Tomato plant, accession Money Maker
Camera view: tilt-top (135 deg); turntable rotation: 60 degrees
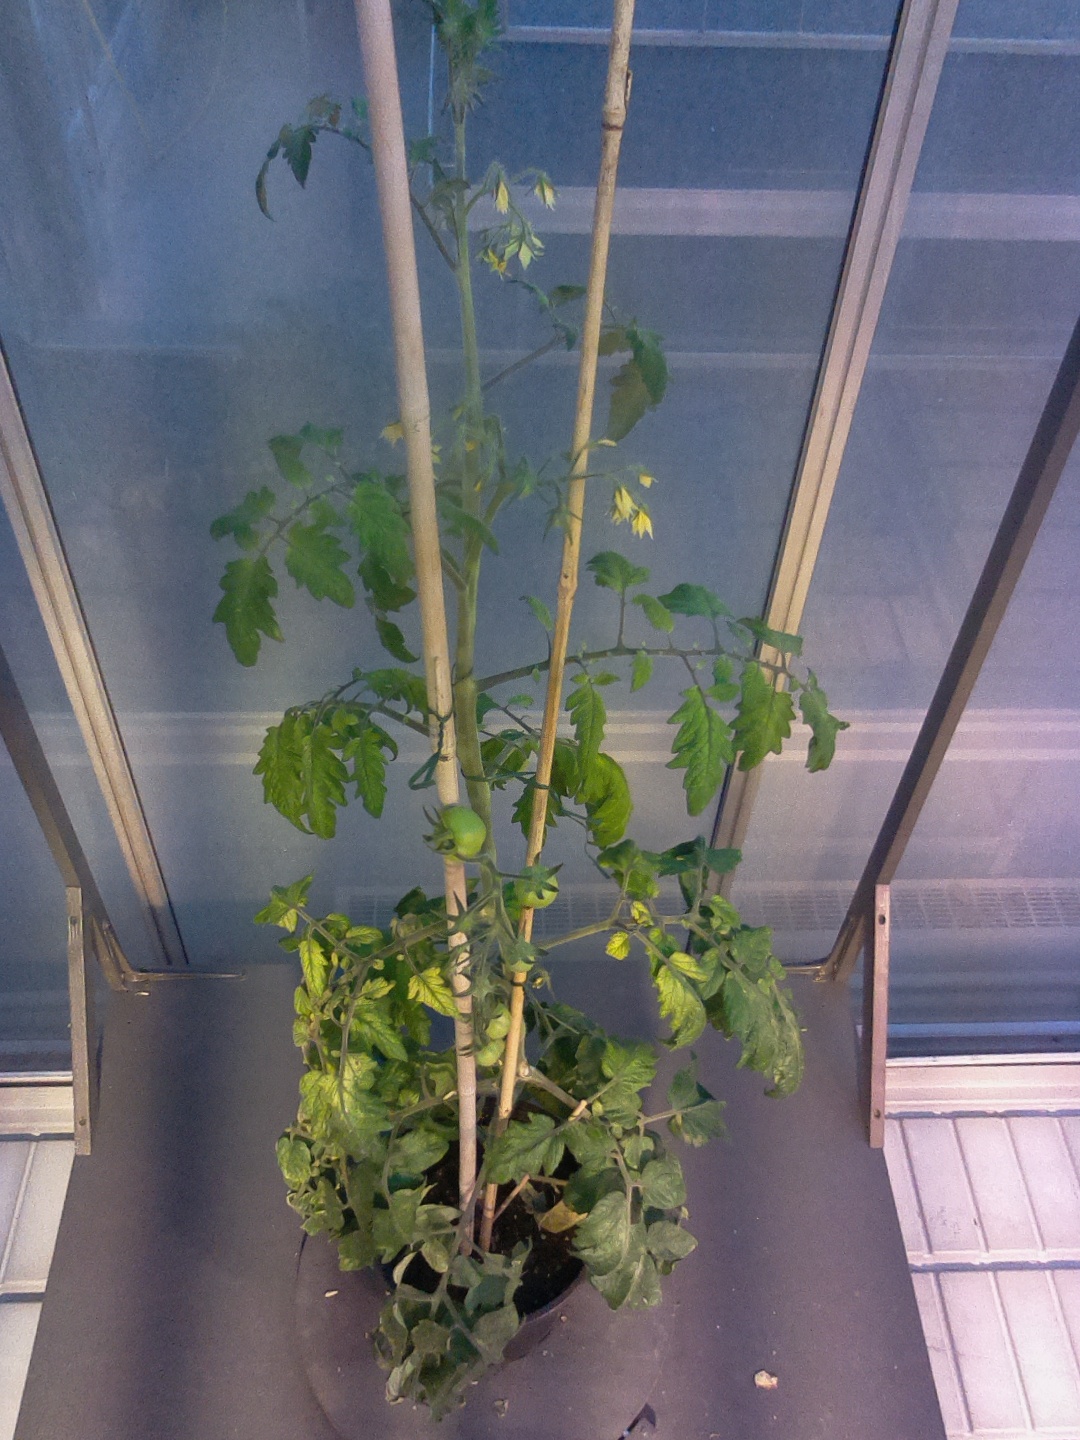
BBCH growth stage 73: 30%-40% of final fruit size